John Fairbairn (educator)

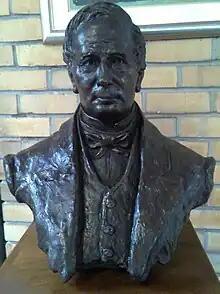
Bust in foyer of Fairbairn College

"Few men could have lived lives as full of worthwhile activity as John Fairbairn did. Few men could have got so little recognition from history".